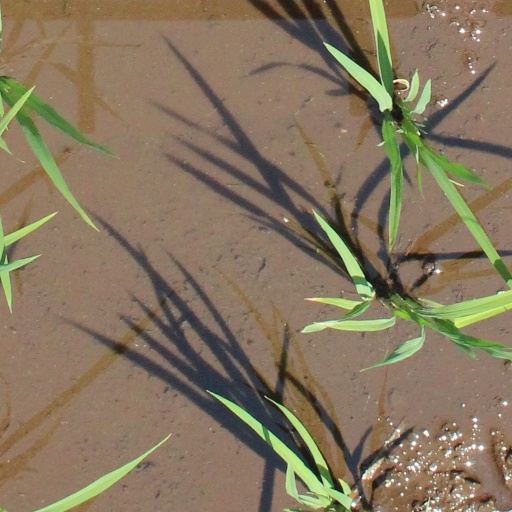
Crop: rice